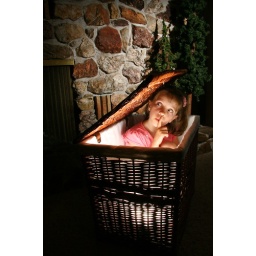
580ex in basket triggered by pw. Second 580ex lighting back wall